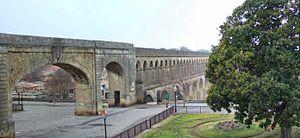
L'aqueduc à Montpellier, France.
Henri Pitot, né le 29 mai 1695 à Aramon où il est mort le 27 décembre 1771, est un ingénieur en hydraulique français, inventeur du tube de Pitot qui sert à mesurer la vitesse des fluides.